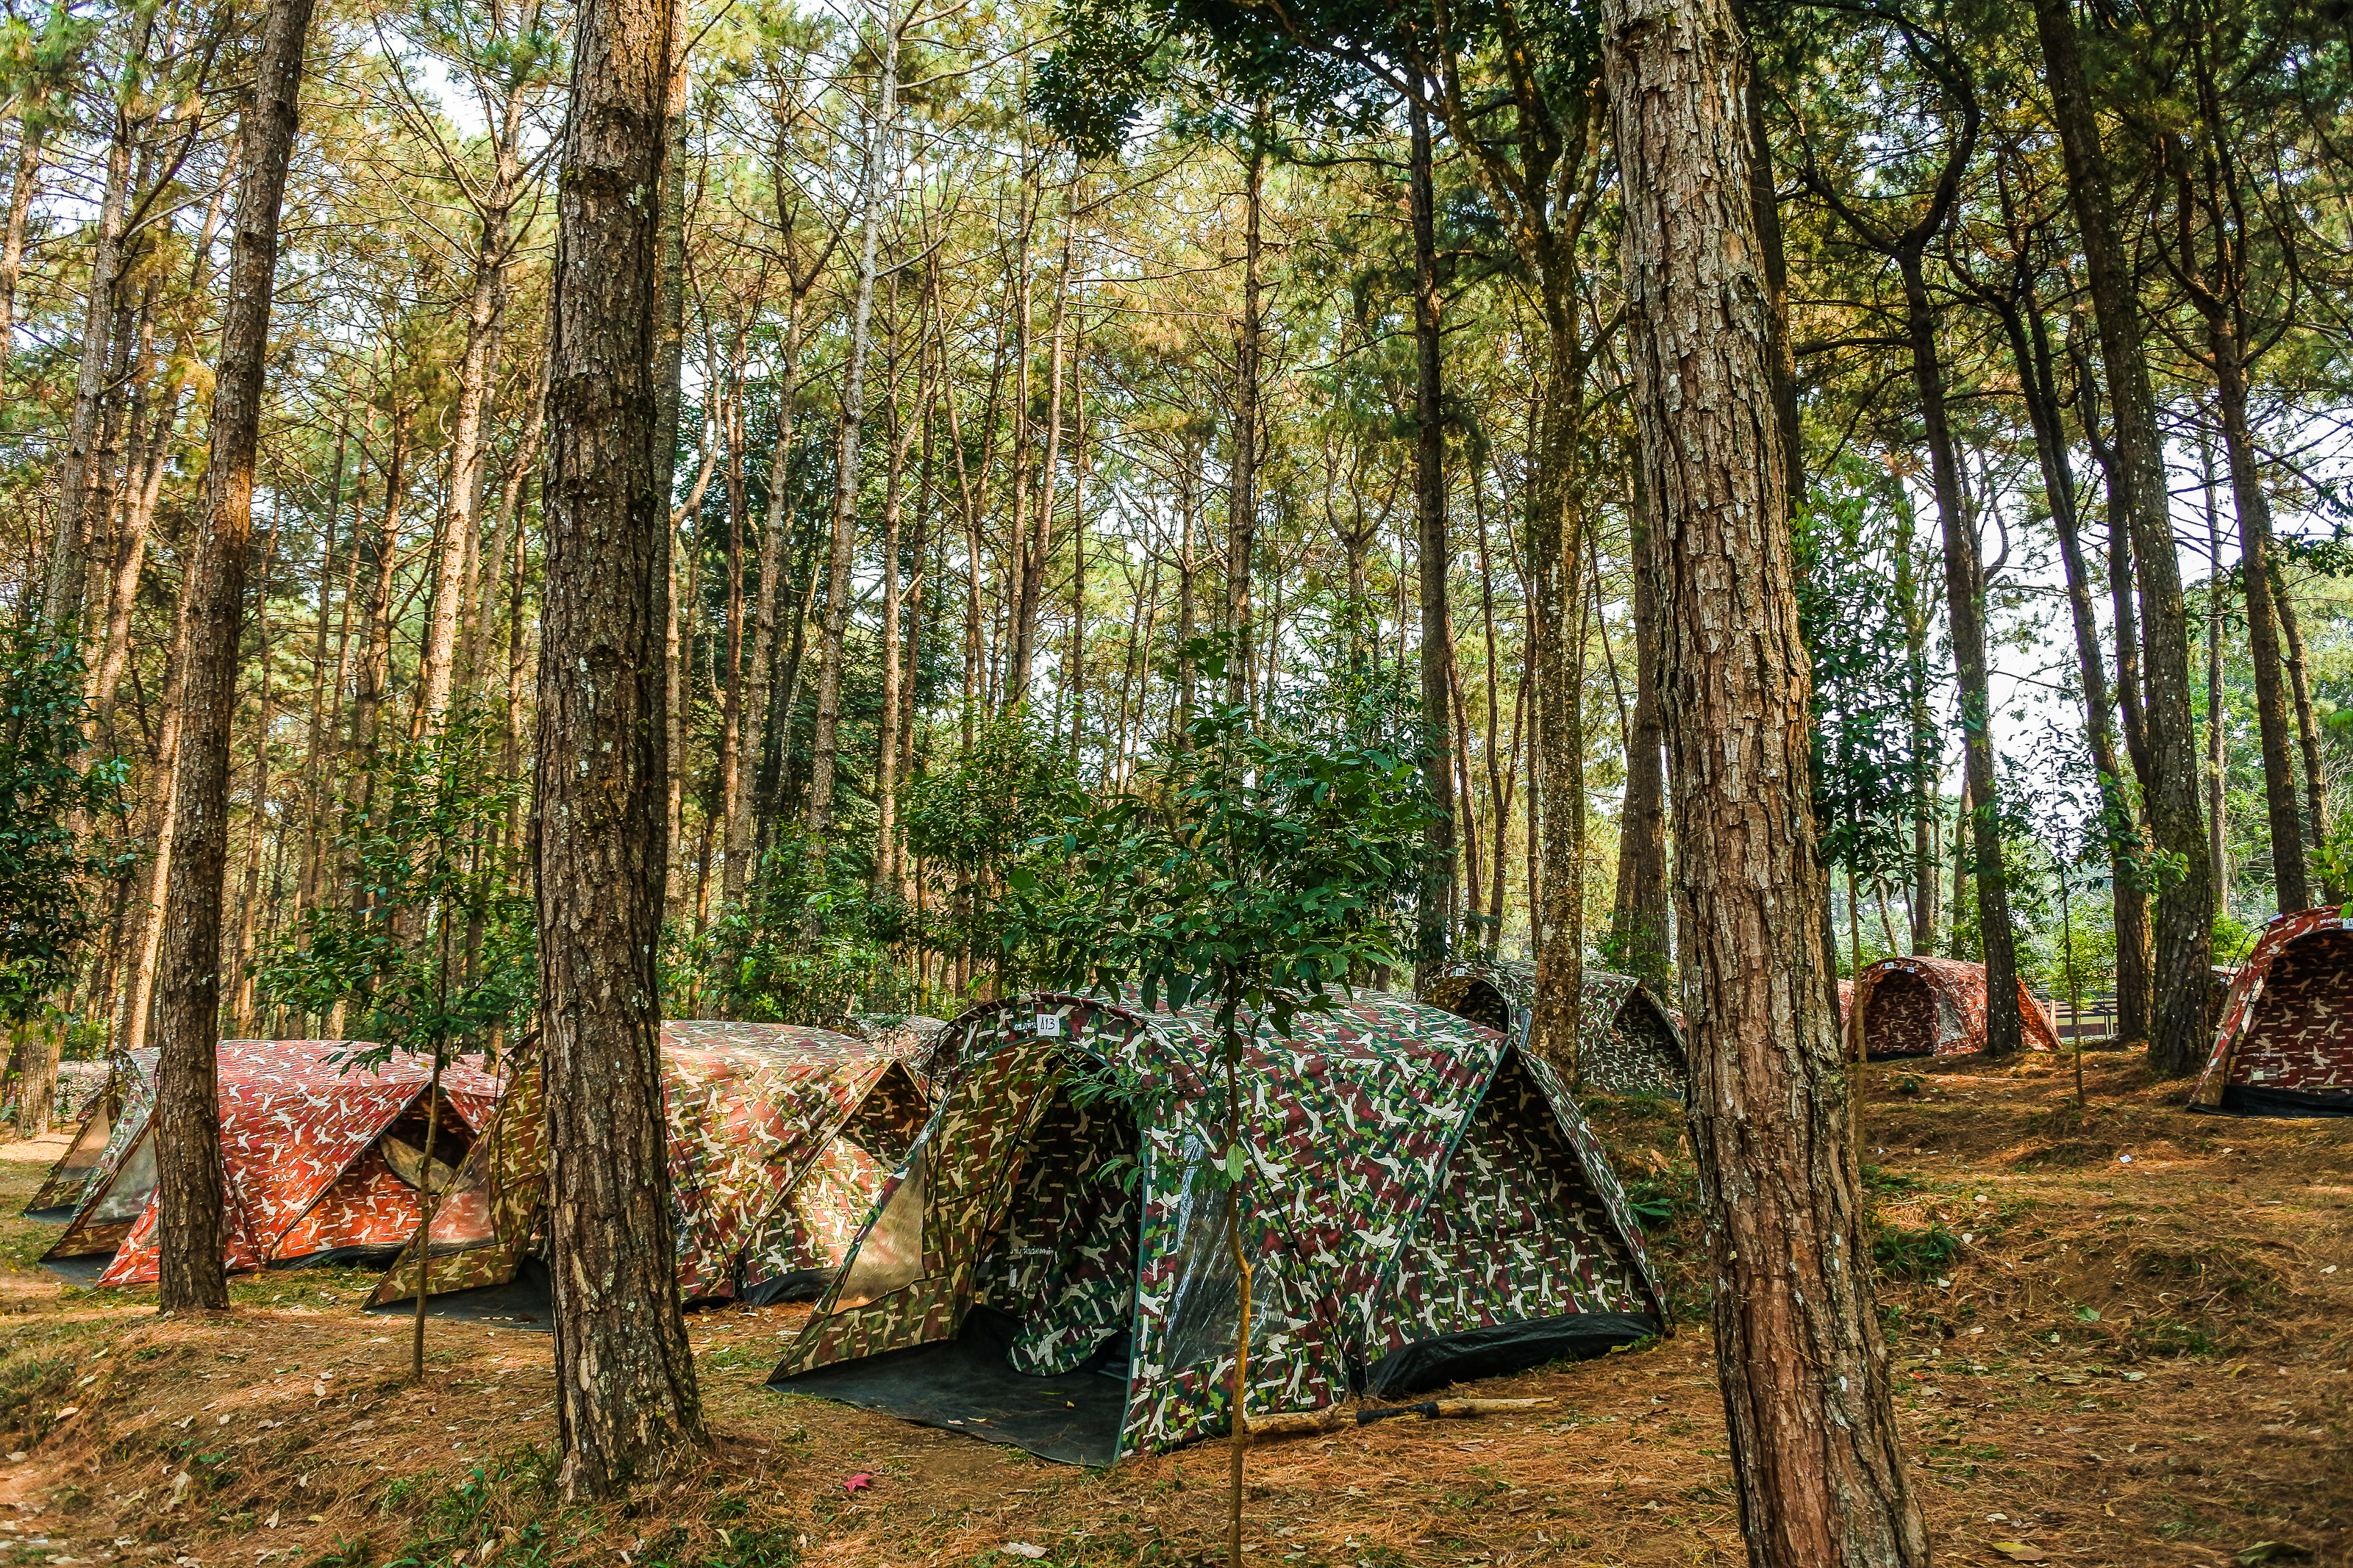
tent, camping, forest, tree, woodland, north, tourism, famous place, holiday, summer, mountain, thailand, national, wood, park, journey, nature, tranquil scene, asia, relaxation, hiking, adventure, outdoor, environment, outdoors, vacations, campsite, evening, travel, landscape, natural environment, nature reserve, natural landscape, grove, biome, Northern hardwood forest, old growth forest, woody plant, plant, jungle, plant community, temperate broadleaf and mixed forest, temperate coniferous forest, tropical and subtropical coniferous forests, state park, trunk, wildlife, national park, rainforest, spruce fir forest